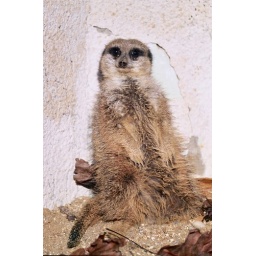
Meer cat sunbathing against enclosure wall